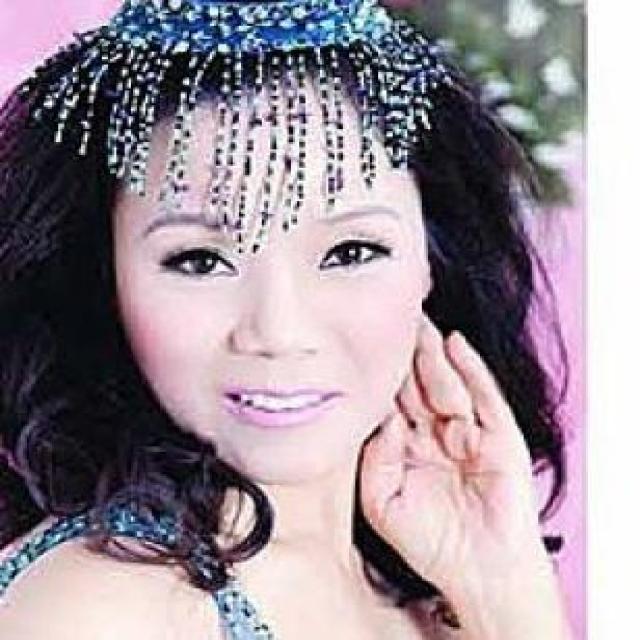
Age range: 21-44